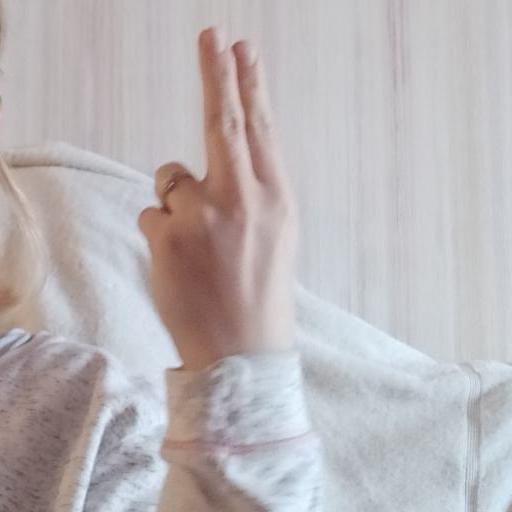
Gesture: two_up_inverted